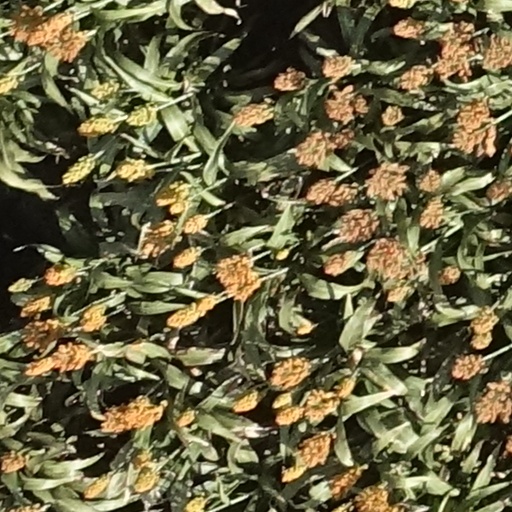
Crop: sorghum